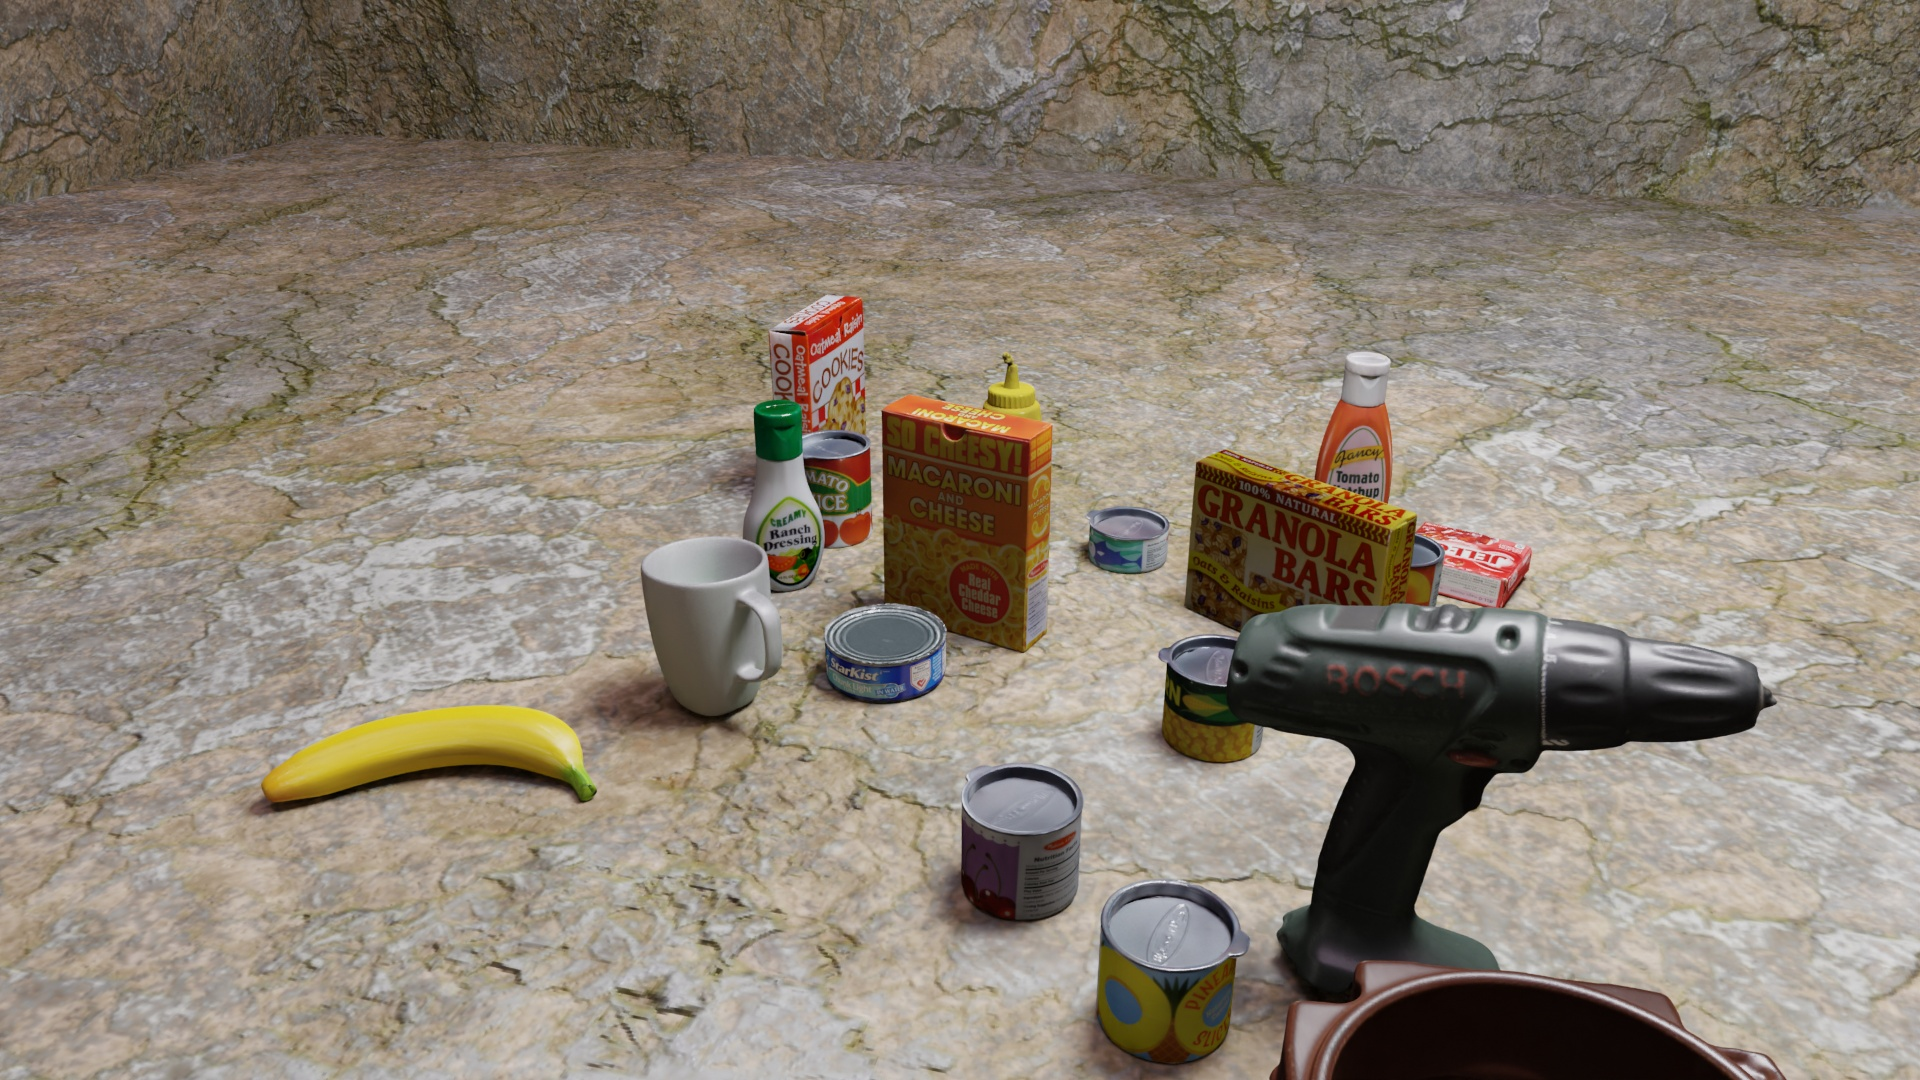
Question:
What are the eight normalized (x, y) image coordinates between 0 and 1 of the cuboid corners for the yogurt container designed for children with a vibrant orange strawberry theme? Your answer should be a list of normalized (x, y) image coordinates between 0 and 1 with bottom face first then top face, all counter-clockwise.
Answer: [(0.483854, 0.463889), (0.521354, 0.471296), (0.53125, 0.44537), (0.494792, 0.437963), (0.483333, 0.412037), (0.521875, 0.419444), (0.531771, 0.39537), (0.494792, 0.388889)]